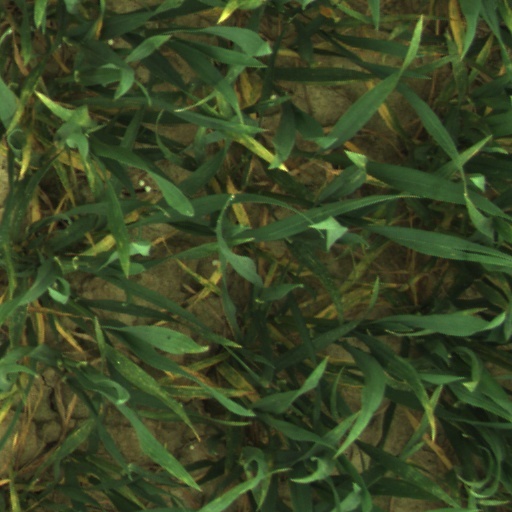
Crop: wheat